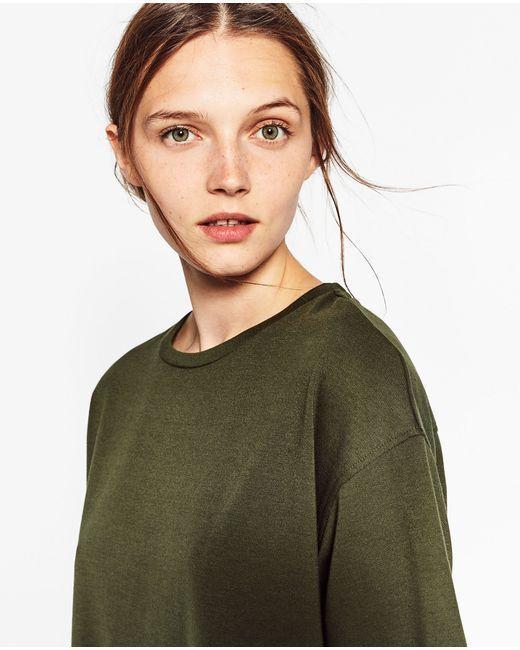
Schönes Vollarmhemd mit Rundhalsausschnitt